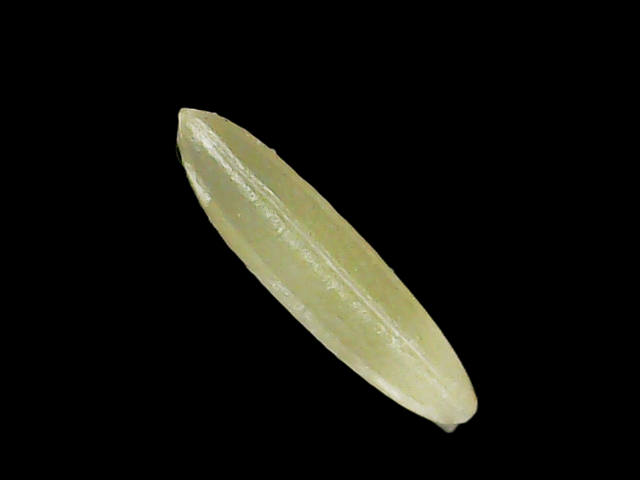
Rice variety: Binadhan25